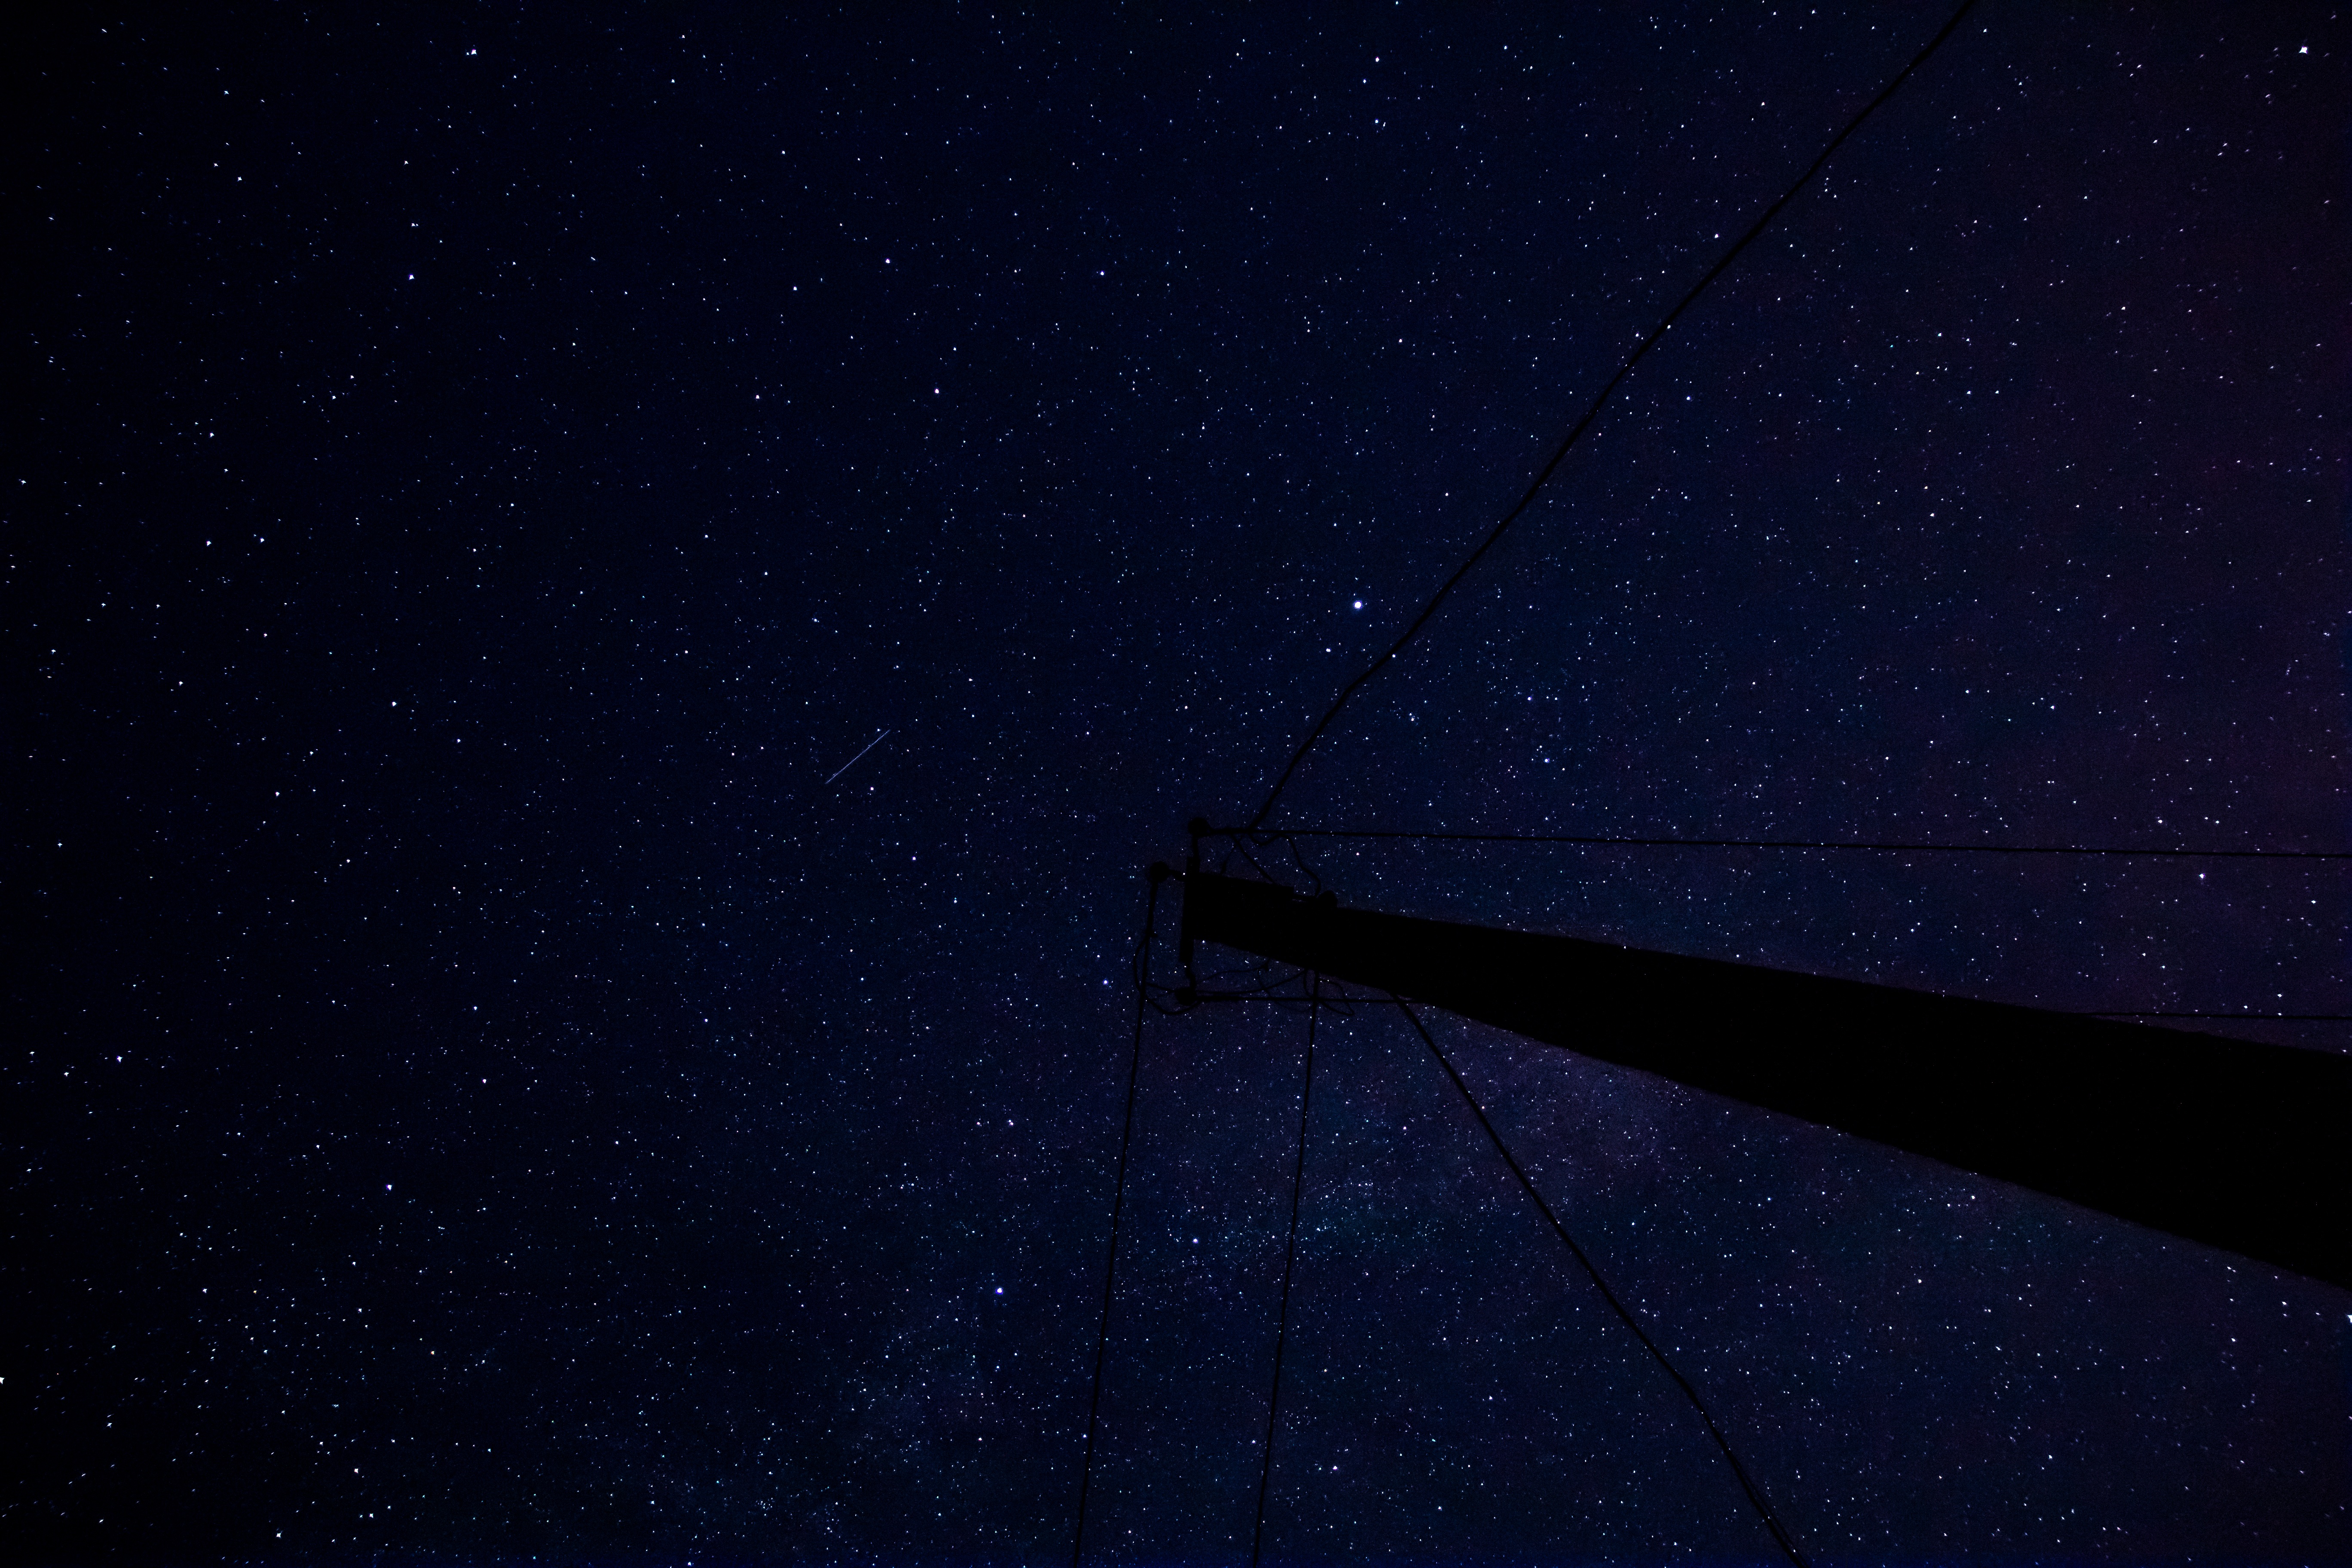
sky, night, star, atmosphere, line, constellation, space, darkness, galaxy, moonlight, outer space, astronomy, midnight, screenshot, astronomical object, computer wallpaper